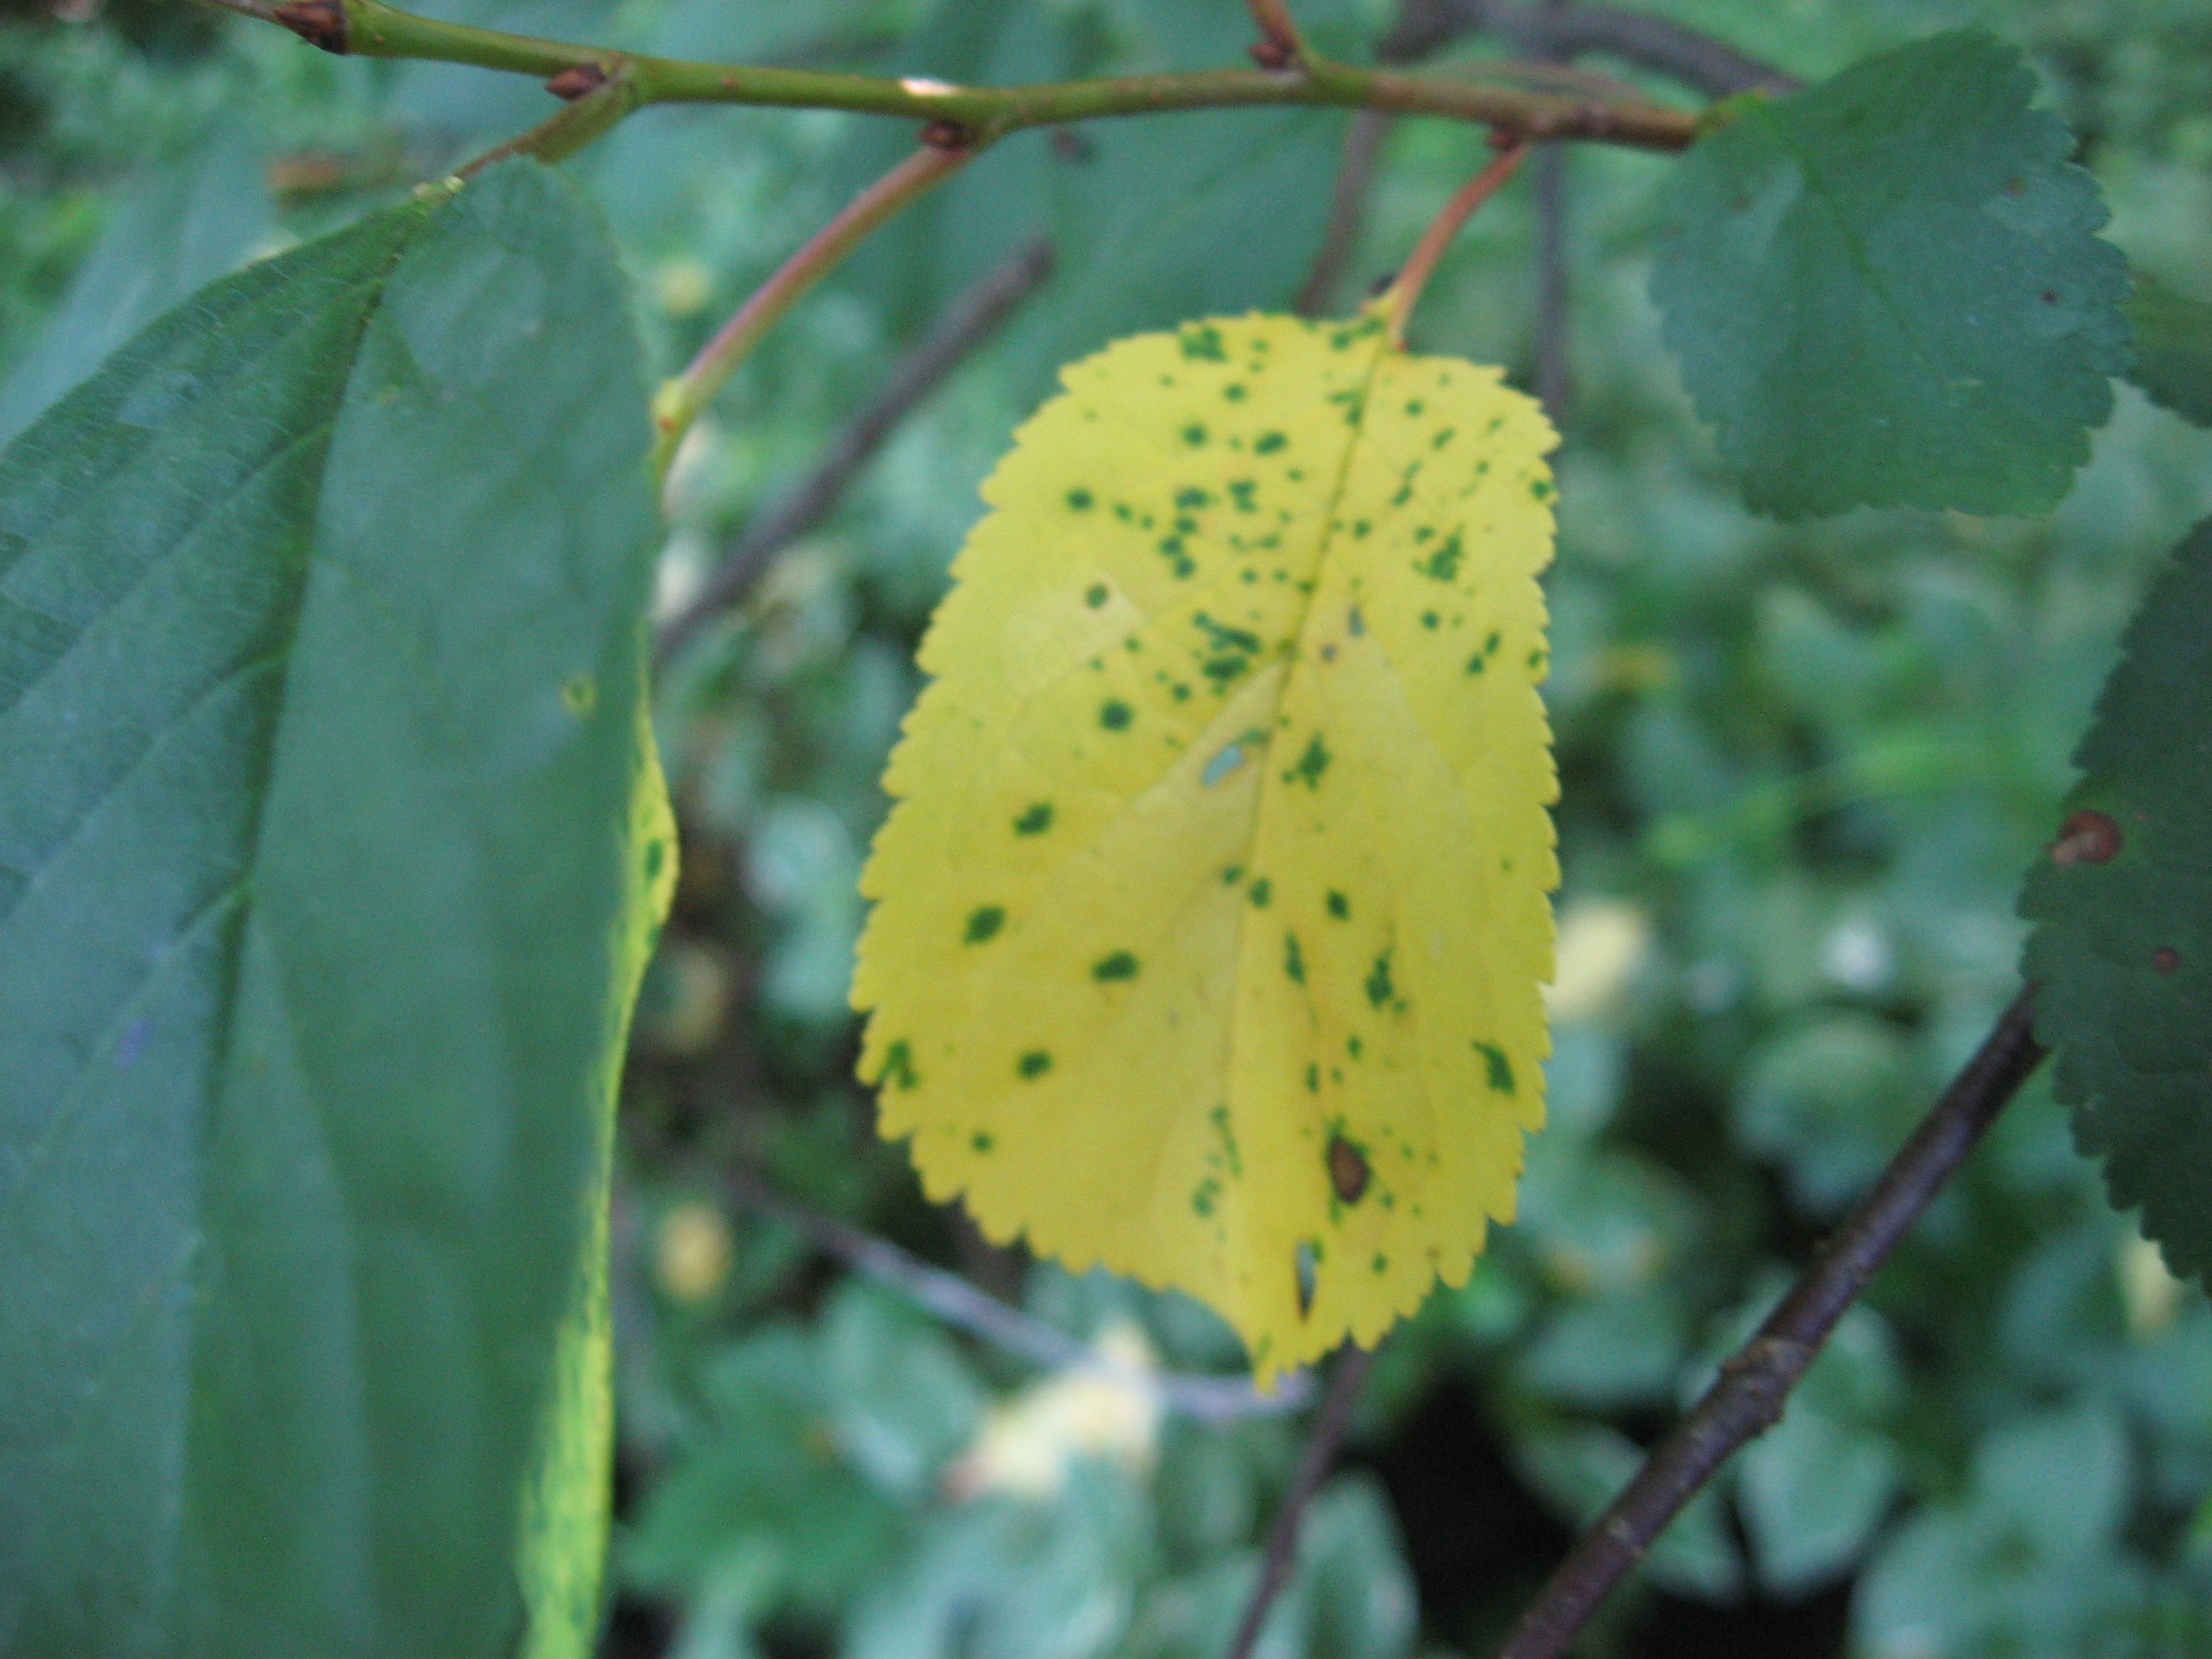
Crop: cherry
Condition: spot